Yamamoto Kansuke (general)

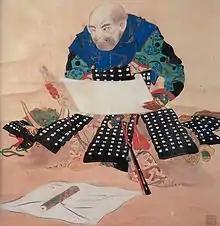
Portrait of Yamamoto Kansuke

was a Japanese samurai of the Sengoku period. He was known as one of the "Twenty-Four Generals of Takeda Shingen". Also known by his formal name, Haruyuki (晴幸). He was a brilliant strategist, and is particularly known for his plan which led to success in the fourth battle of Kawanakajima against Uesugi Kenshin. However, Kansuke never lived to see his plan succeed; thinking it to have failed, he charged headlong into the enemy ranks, dying in battle.